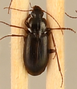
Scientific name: Calathus advena
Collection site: Rocky Mountains NEON (RMNP), plot RMNP_014